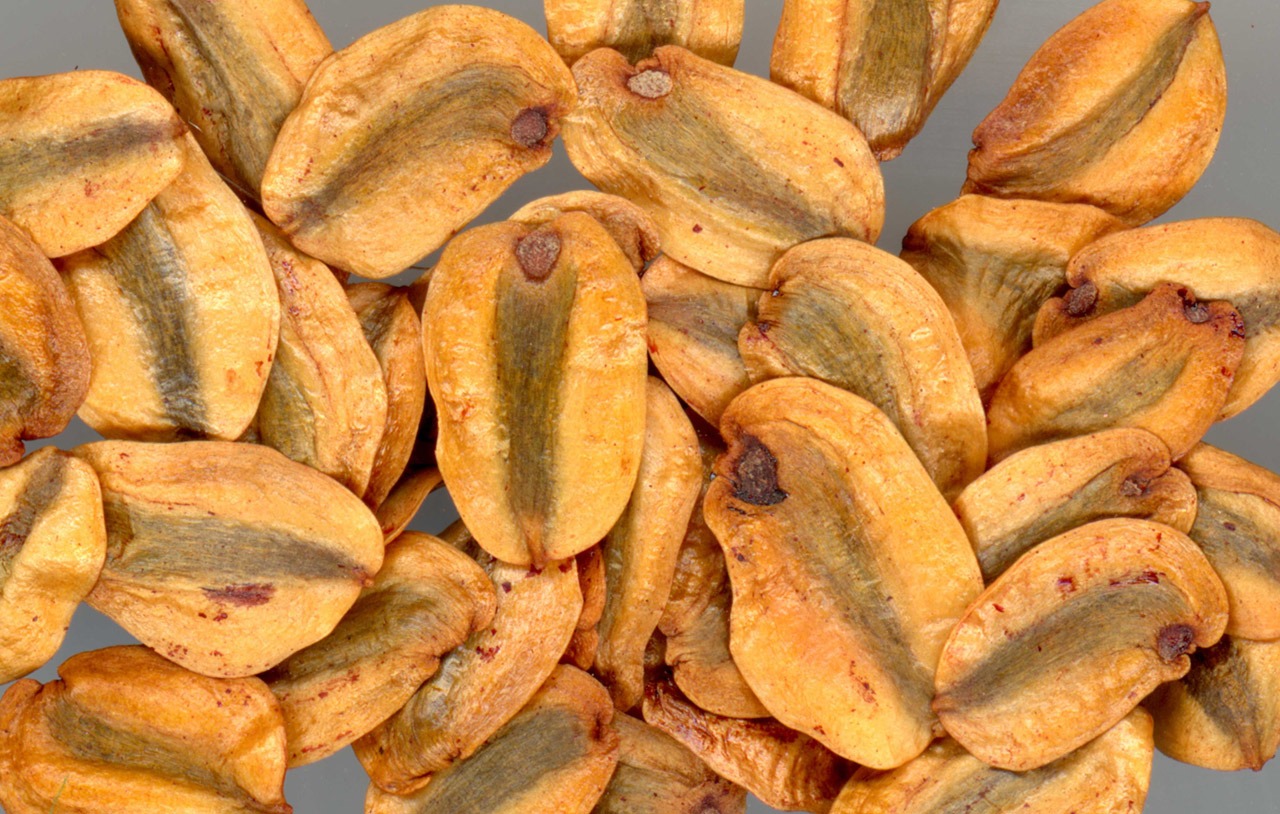
sequoia, seeds, nature, park, trees, beginnings, coniferous, growth, ecology, earth, environmental, sprout